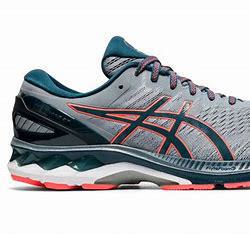
Brand: Asics
Model: Gel Kayano 26